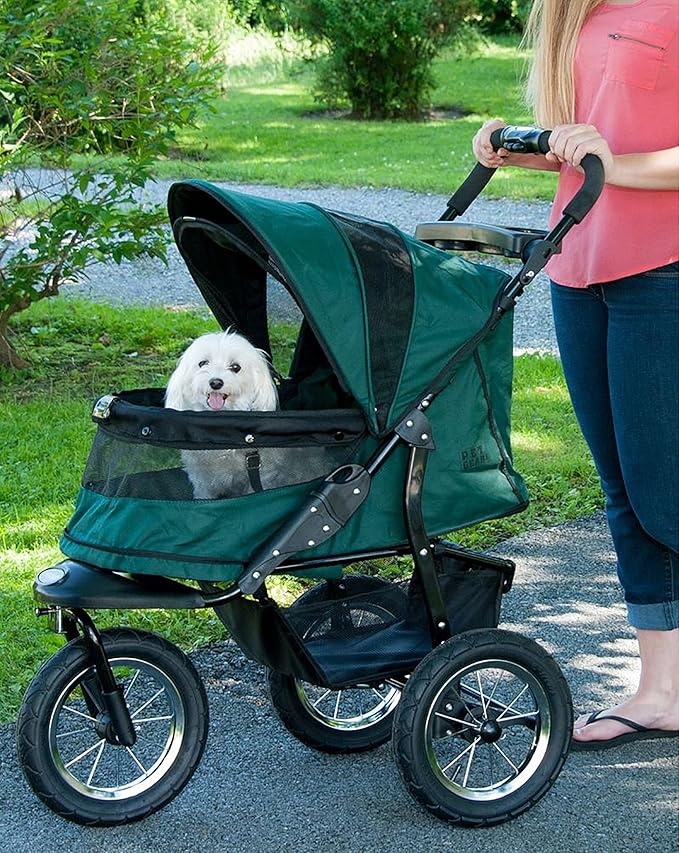
Pet Gear No-Zip Jogger Pet Stroller for Cats/Dogs, Zipperless Entry, Airless Tires, Easy One-Hand Fold, Cup Holder + Storage Basket, Hunter
About This 600 Denier Nylon Pet Gear, A Vermont Family Owned Company Since 1936. Easy-locking, No-zip entry Elevated paw rest with panoramic view window Front wheel fixed and swivels; 12" Quick -release tires ride like air won't go flat! Interior tether; Height to Handle 42” Overview Brand : PET GEAR INC Color : HUNTER Material : Metal Fabric Type : 600 Denier Nylon Frame Material : Metal
Brand: PetGear
Category: Animals & Pet Supplies > Pet Supplies > Pet Strollers > Jogging Strollers